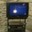
Label: television